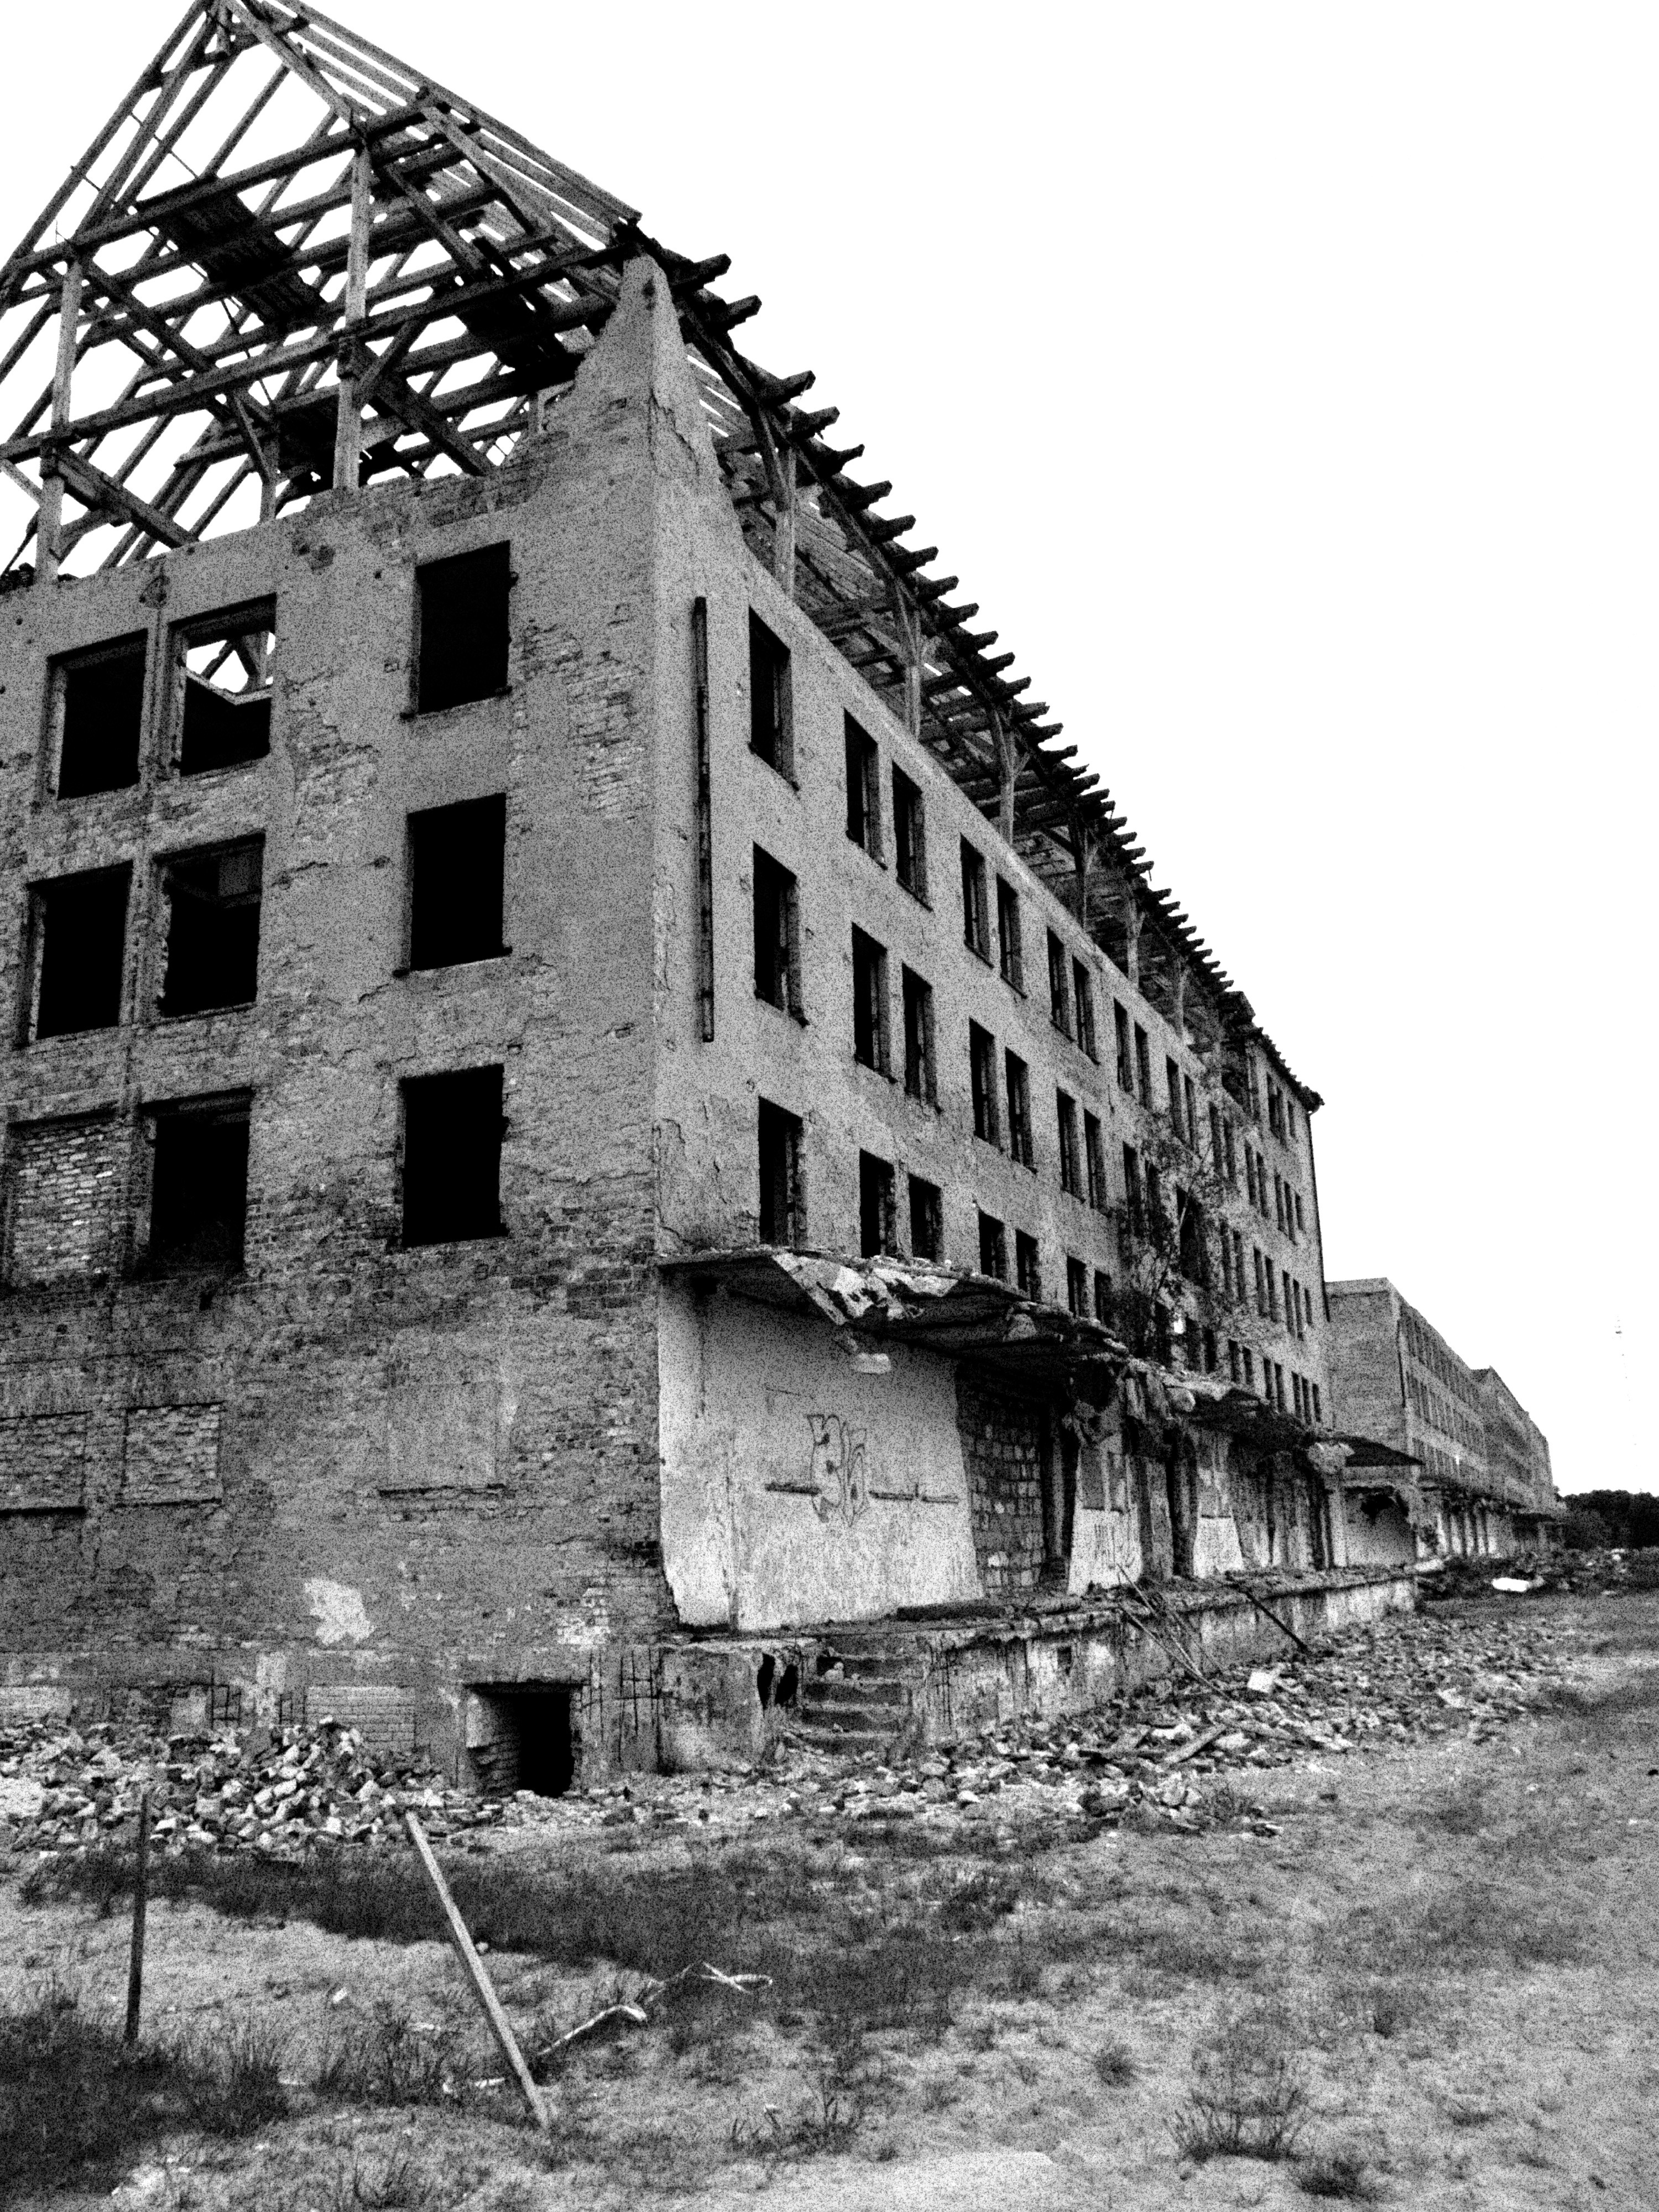
black and white, house, town, building, wall, abandoned, monochrome, crash, hdr, ruins, history, the ruins of the, monochrome photography, ancient history, residential area, pustostan, borne sulinowo, the pictures in black and white, abandoned block